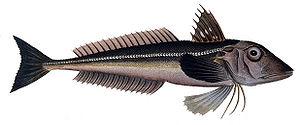
Eutrigla gurnardus, communément appelé Grondin gris, est une espèce de poissons marins de la famille des Triglidae. C'est la seule espèce du genre Eutrigla.
Voici une liste des espèces de poissons rencontrés dans la mer Méditerranée.